History of the bicycle

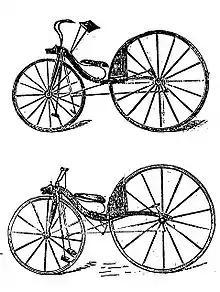
McCall's first (top) and improved velocipede of 1869 – later predated to 1839 and attributed to MacMillan

The concept was picked up by a number of British cartwrights; the most notable was Denis Johnson of London announcing in late 1818 that he would sell an improved model. Johnson called his machine as a pedestrian curricle or velocipede, but the public preferred nicknames like "hobby-horse," after the children's toy or, worse still, "Dandy horse," after the foppish men, then called dandies, who often rode them. Johnson's machine was an improvement on Drais's, being notably more elegant: his wooden frame had a serpentine shape instead of Drais's straight one, allowing the use of larger wheels without raising the rider's seat, but was still the same design.